Coastal plains of Chile

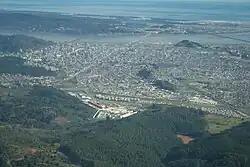
Valle de la Mocha upon which the city of Concepción is emplaced is a coastal plain.

The coastal plains of Chile are a series of discontinuous coastal plains found over much of Chile. Together with the Chilean Coast Range, the Chilean Central Valley, and the Andes proper the coastal plains are one of the main landscape units of Chile. In Coquimbo and Valparaíso regions these plains are of fluvial or marine origin, and sometimes of combined fluvial and marine origin.